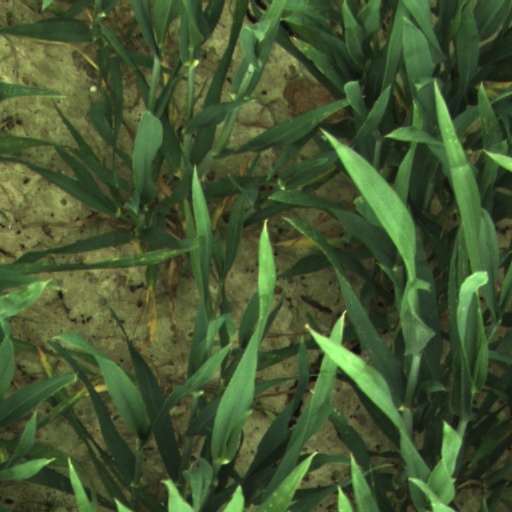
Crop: wheat